Ford Ranger (Americas)

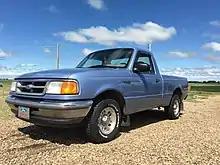
1997 Ranger XLT (Power Mirrors)

For the 1972 model year, the Ford Courier was introduced as the first compact pickup truck sold by Ford. Following the rise of the compact truck segment during the 1960s, Ford entered into a partnership with Mazda to market the Mazda B1800 in North America; the Courier would become the first of several jointly manufactured vehicles between the two companies from the 1970s into the 2000s. Along with minimizing the risk for Ford of developing a vehicle in an unfamiliar market segment, the partnership provided Mazda with critically needed funds.